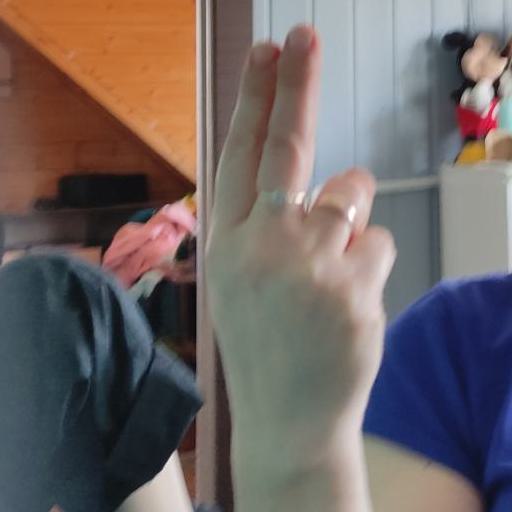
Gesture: two_up_inverted